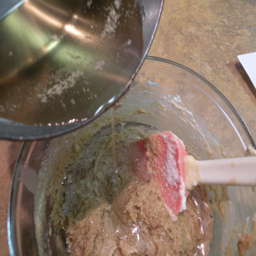
adding the syrup to the sesame and egg white mixture .